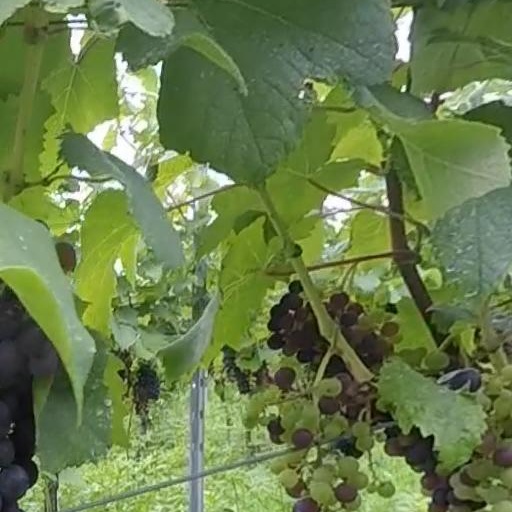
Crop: grape